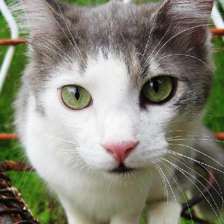
Label: animals